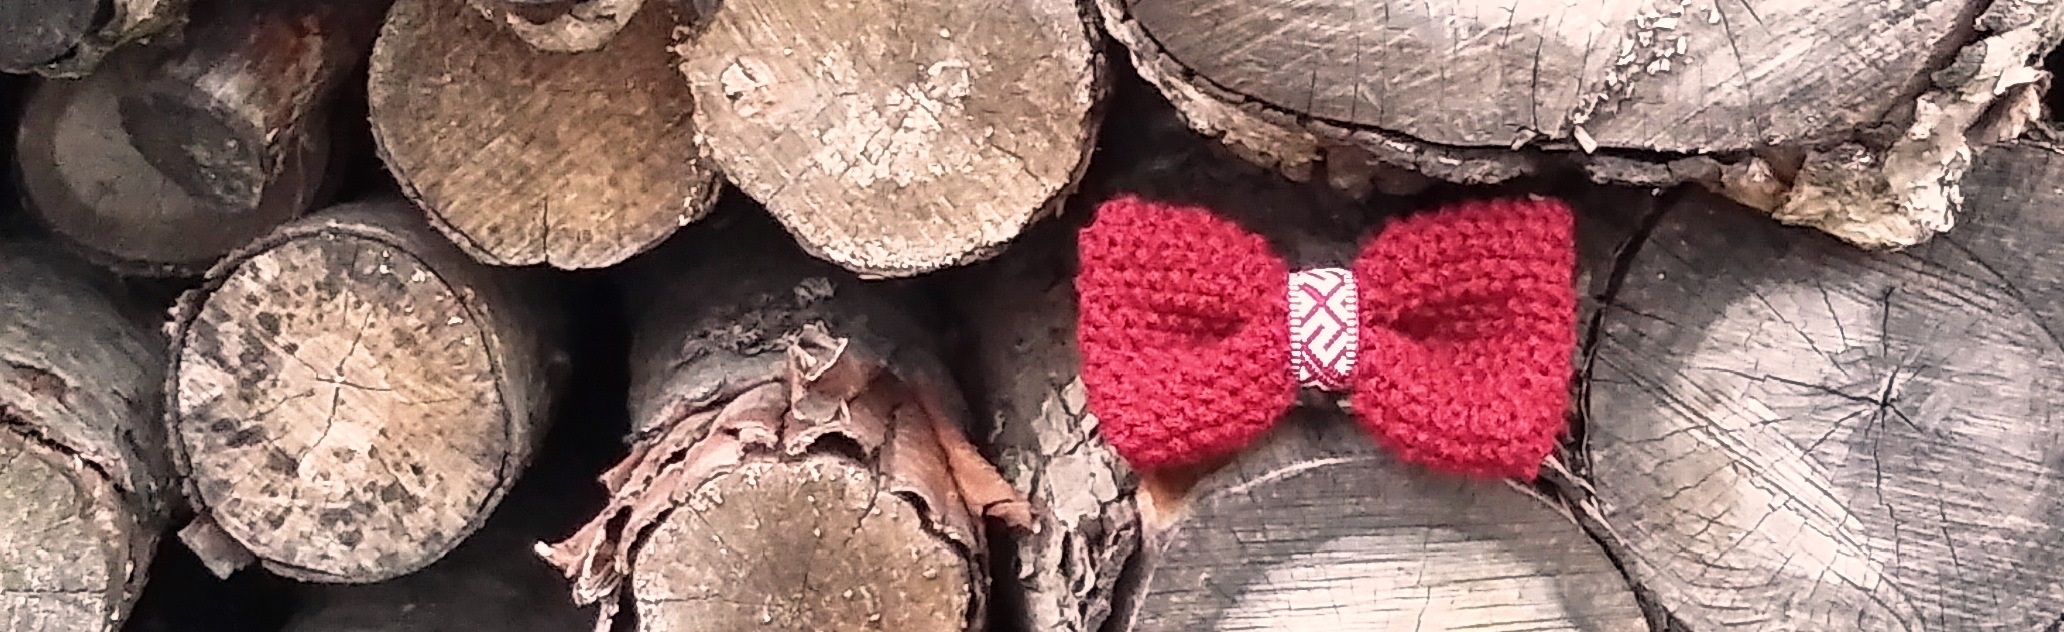
gift, decoration, food, produce, tie, christmas, present, bow tie, handmade, bow, valentine, kniten, acesories, kiwi bow tie